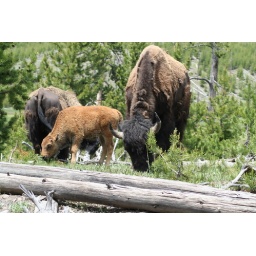
These guys were standing by the side of the road on the way to Old Faithful.